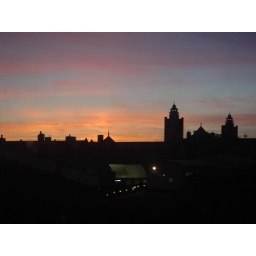
From de window in de corridor